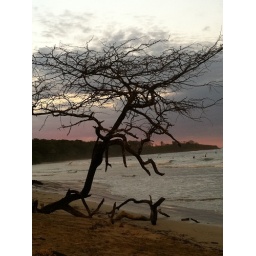
A photo of a tree in the beach with a sunset background.